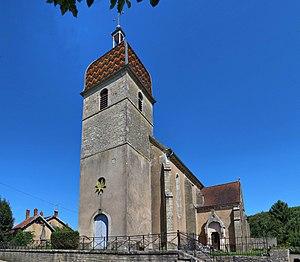
L'église
Roche-sur-Linotte-et-Sorans-les-Cordiers est une commune française, située dans le département de la Haute-Saône en région Bourgogne-Franche-Comté.